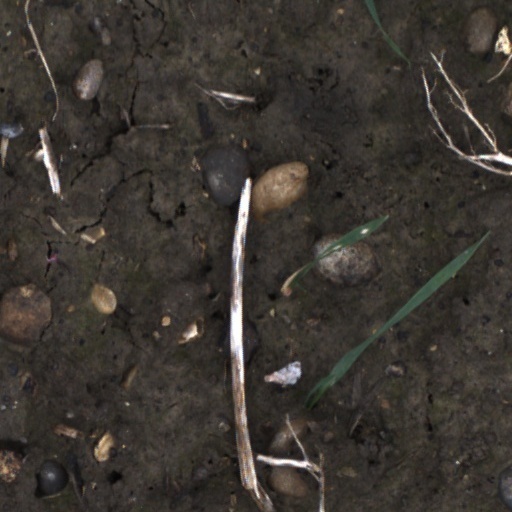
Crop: wheat